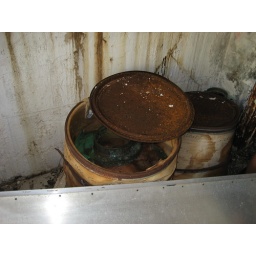
Some rusty junk in an abandoned building on Roi-Namur.